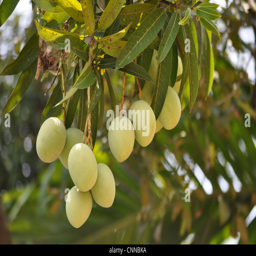
a bunch of fresh mangoes